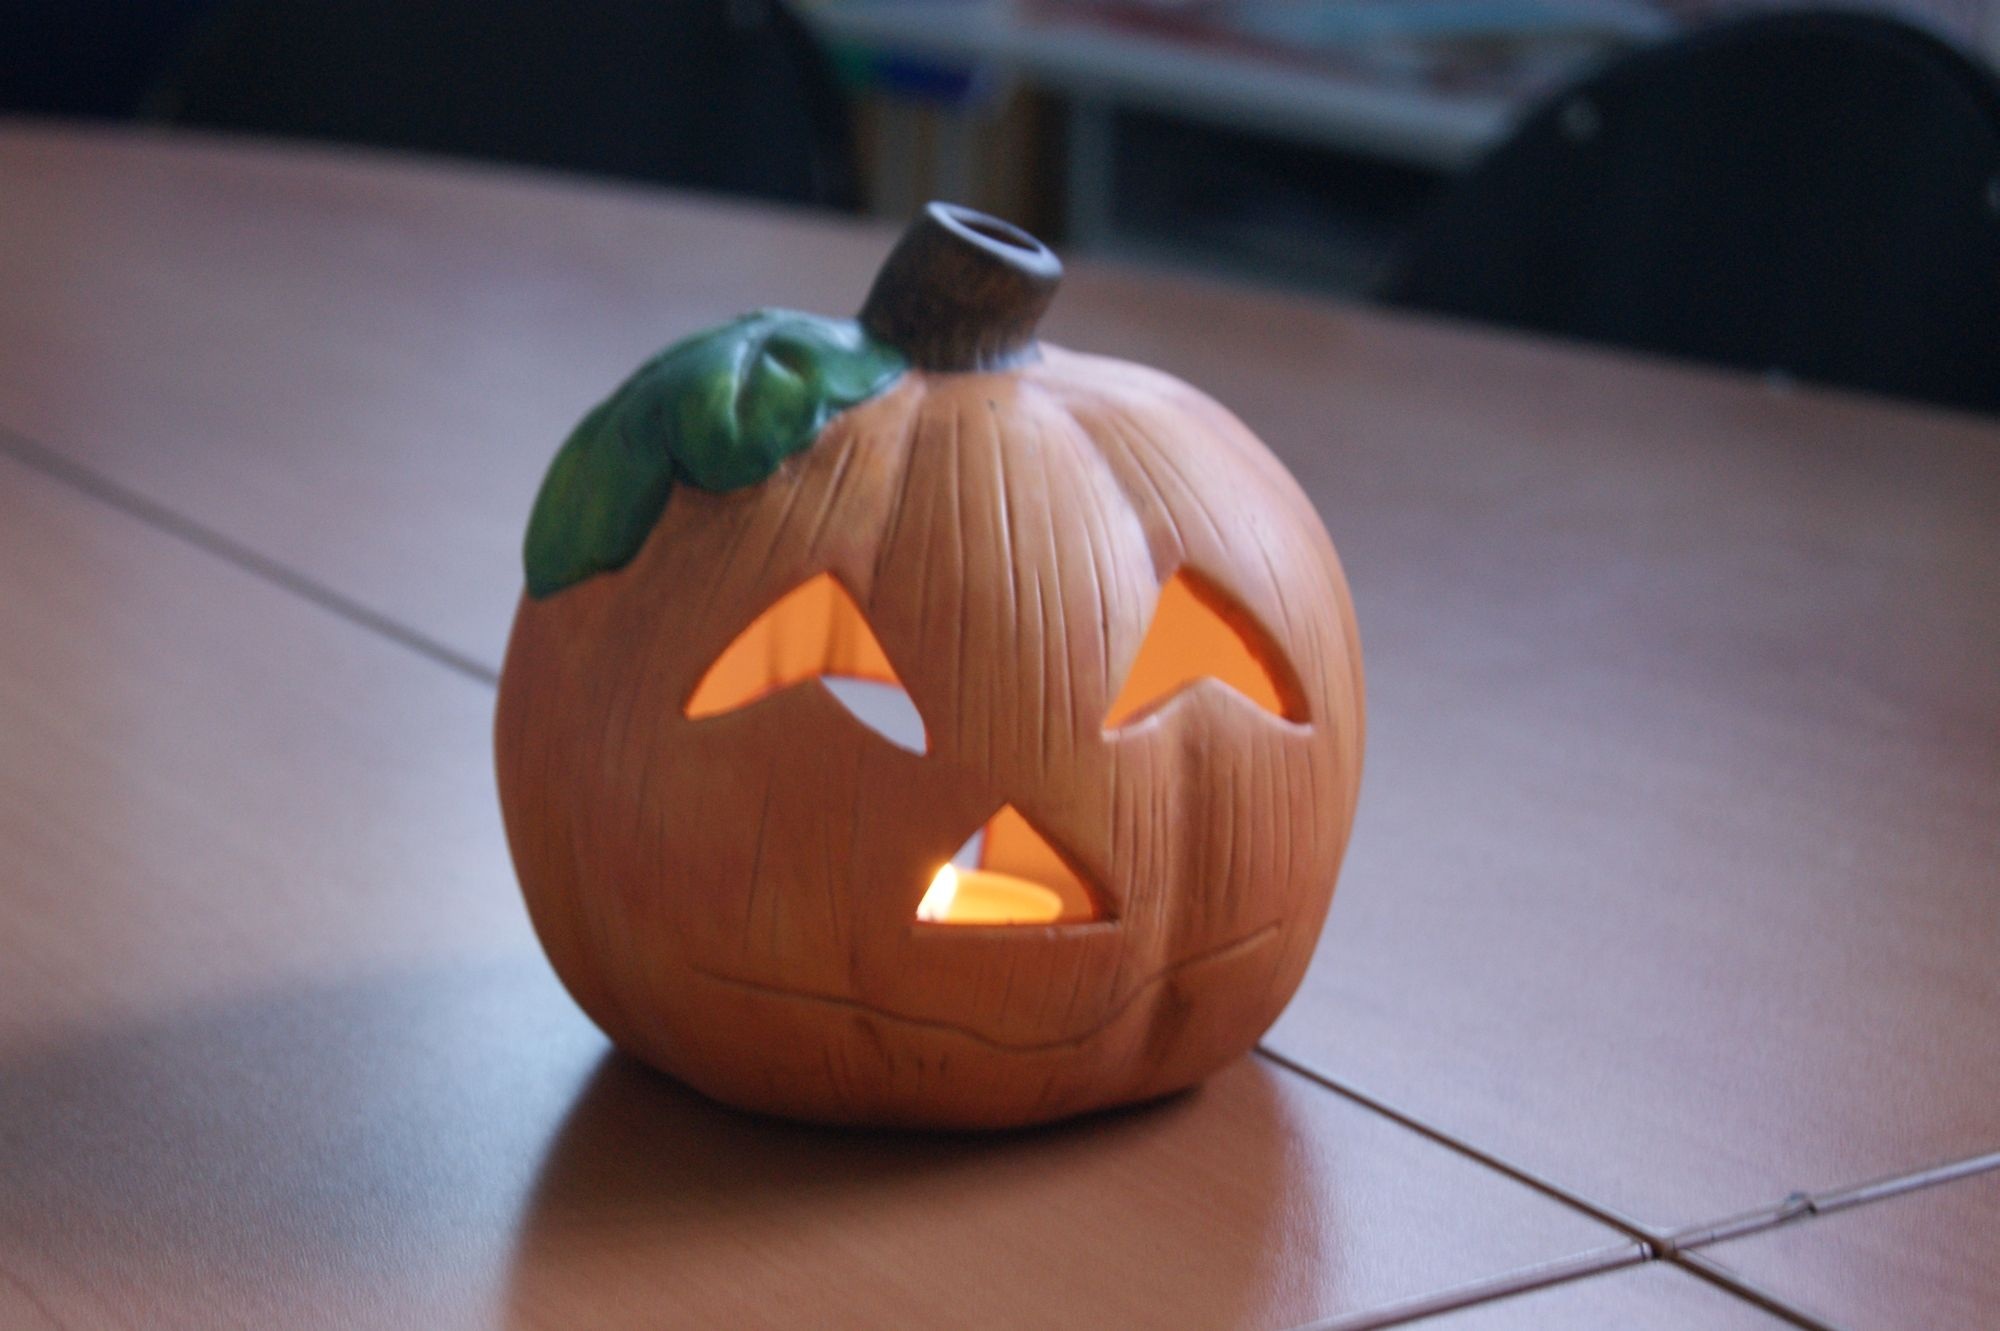
decoration, pumpkin, halloween, jack o lantern, art, carving